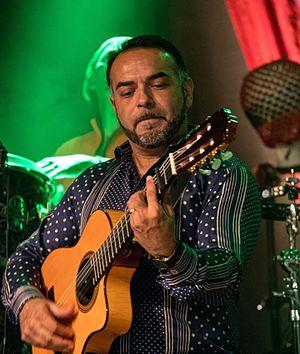
Les Gipsy Kings sont un groupe de musique andalouse originaire du sud de la France, composé de musiciens issus de deux familles d'origine catalane et gitane. Leur style est constitué d'apports flamenco, de pop et de rythmes latins mêlés.